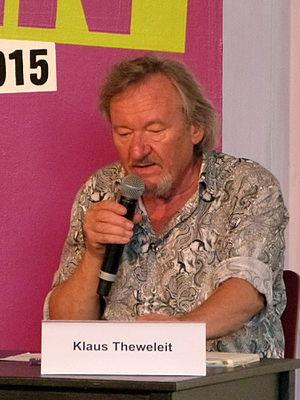
Klaus Theweleit est un théoricien de la littérature, théoricien de la culture et écrivain allemand.